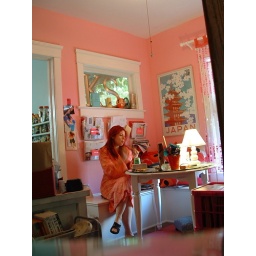
Lunch. Fraction's out of town, I'm still in my robe, eating cold pizza and drinking lime seltzer.